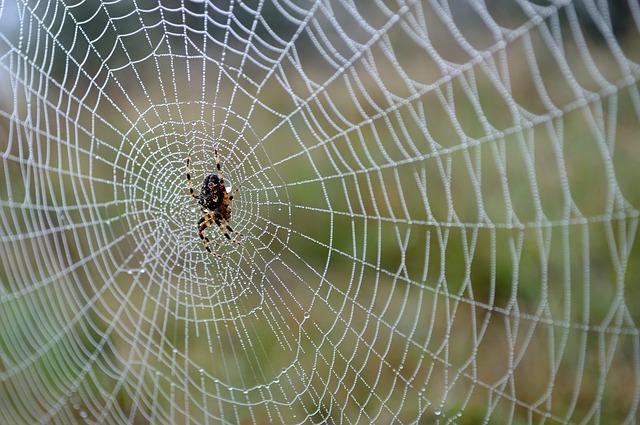
spider